Texas State Highway 66

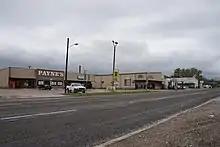
Texas State Highway 66 in Caddo Mills

State Highway 66 (SH 66) is a state highway in the U.S. state of Texas, connecting Garland to Greenville. The route runs roughly parallel to Interstate 30, passing through Rowlett, Rockwall, Fate, Royse City, and Caddo Mills. It also crosses Lake Ray Hubbard twice. It is known locally as Lakeview Parkway in Rowlett and as Avenue B in Garland.